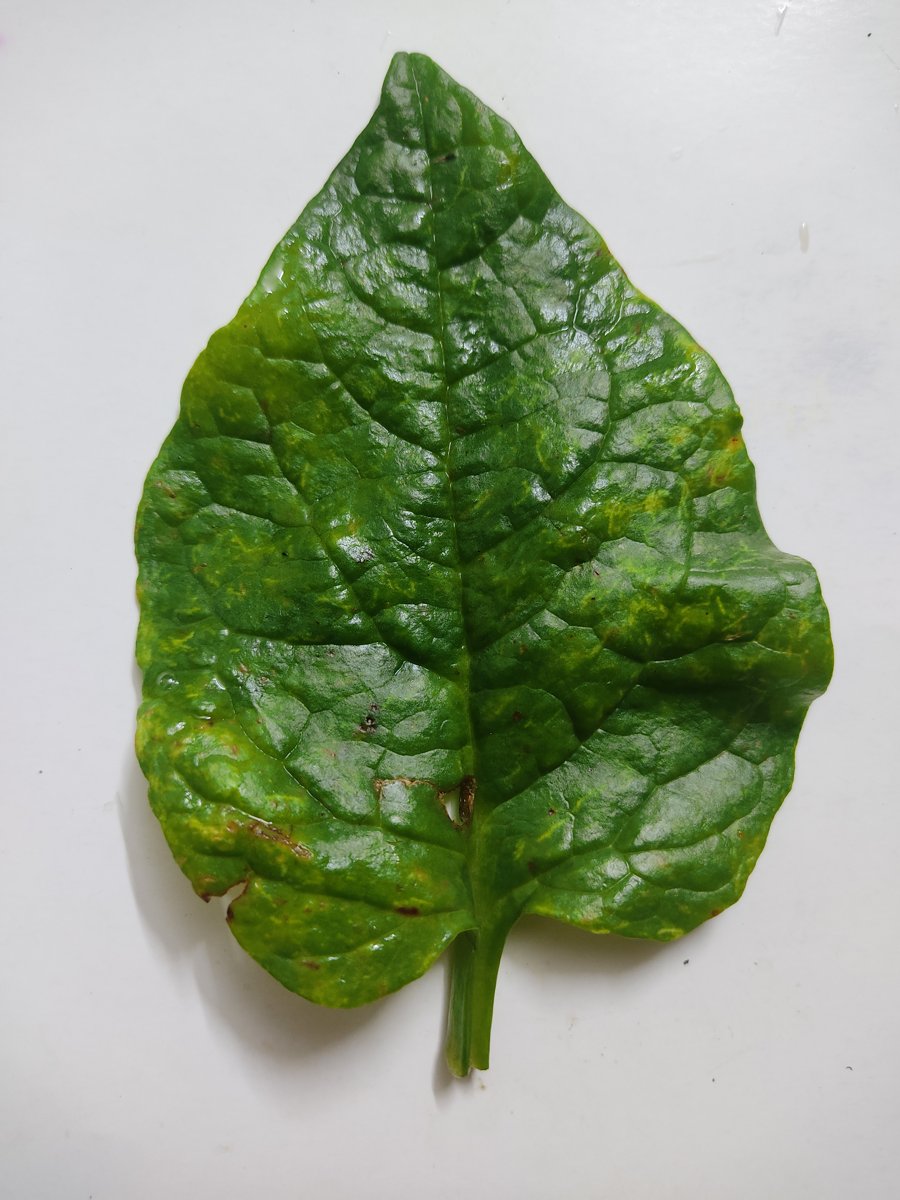
Label: Downy-Mildew